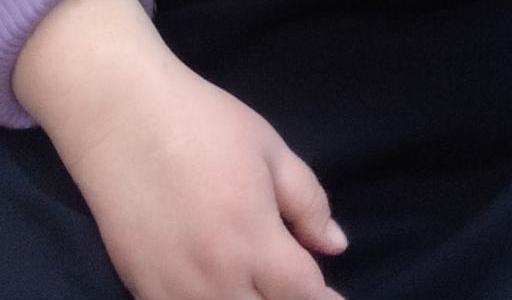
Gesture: no_gesture